Roy Phillipps

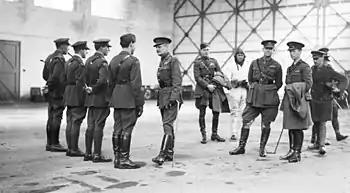
A group of military personnel in an aircraft hangar, four of whom are in a row facing another man, while the remainder stand informally, one of them wearing a flying suit

Phillipps relinquished command of No. 6 Squadron upon its disbandment in March 1919. He returned to Australia on 16 June aboard the troopship "Kaiser-i-Hind", and was discharged from the Australian Flying Corps on 15 August. That month he was one of several veteran pilots, including Lieutenant Colonel Oswald Watt and Major Bill Anderson, appointed to serve on a committee examining applications for a proposed Australian air service to replace the AFC; the Australian Air Corps, immediate precursor to the Royal Australian Air Force (RAAF), was duly formed on 1 January 1920 under Anderson's command.